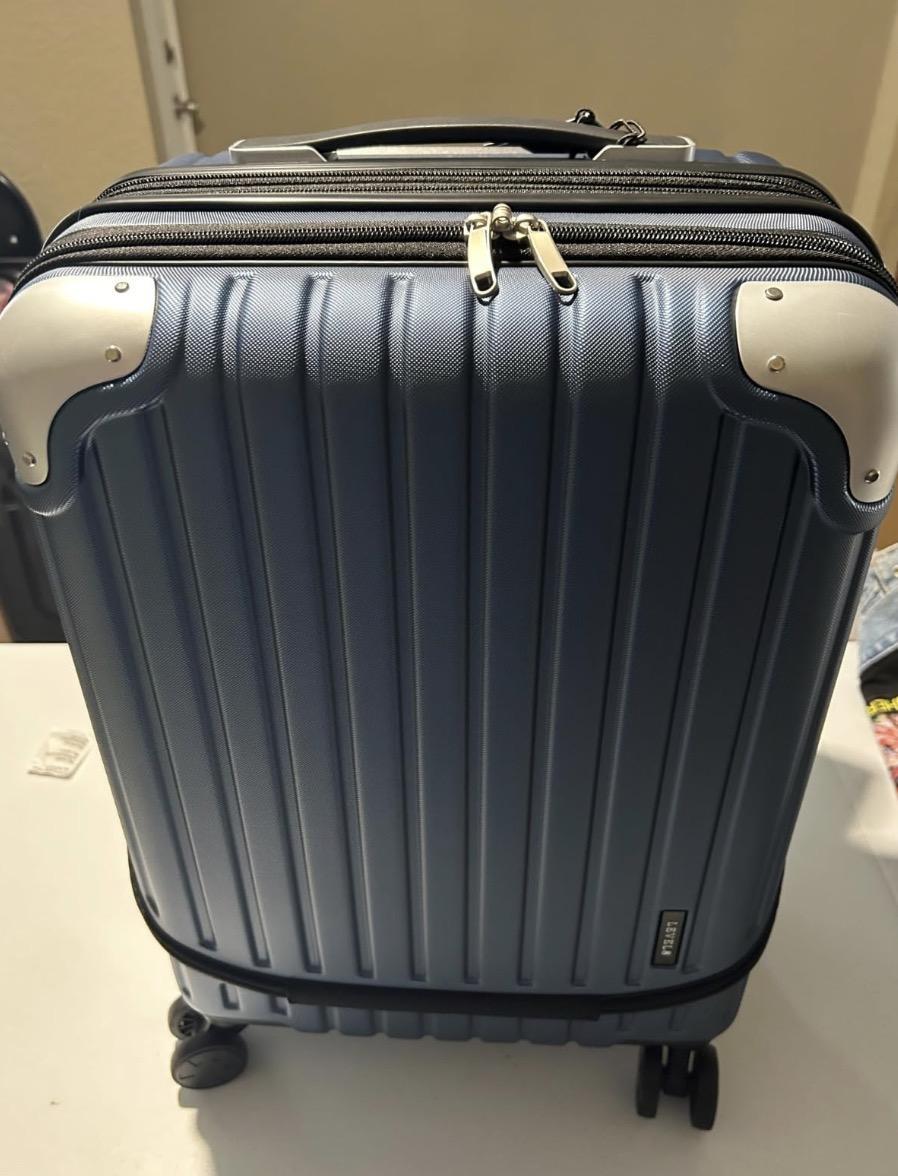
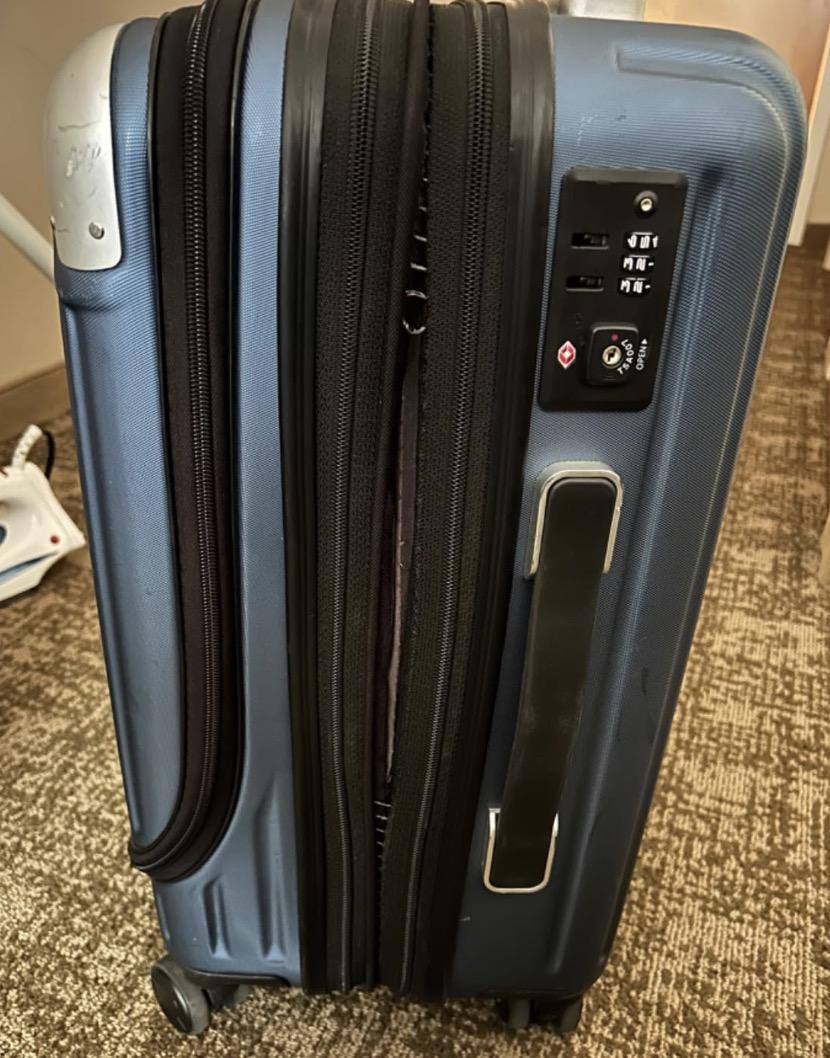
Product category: items_tea
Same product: yes